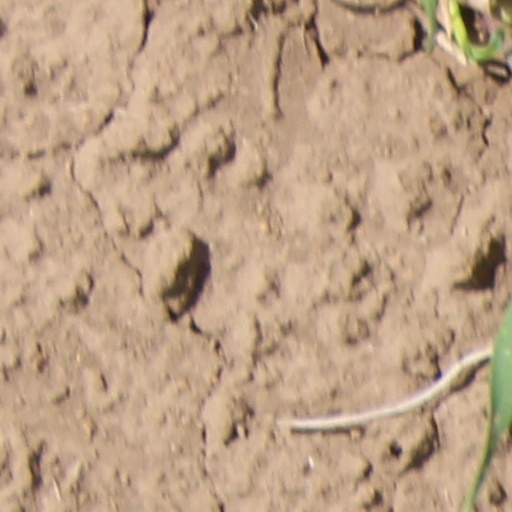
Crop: wheat